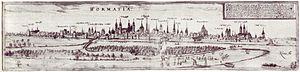
Le second colloque de Worms (1557) fut la dernière rencontre de haut niveau entre théologiens et évêques catholiques et protestants du Saint-Empire romain germanique pour surmonter les désaccords profonds sur certains aspects importants de la foi chrétienne. Convoqué par l’empereur Ferdinand Ier il n’aboutit à aucun accord.